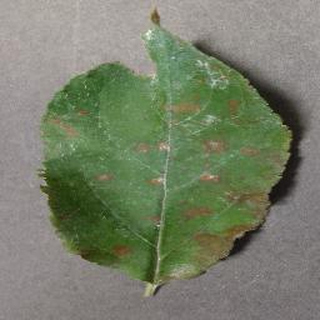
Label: apple_cedar_apple_rust